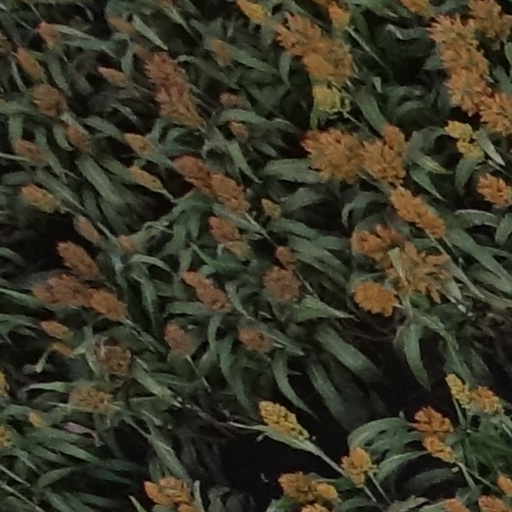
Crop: sorghum